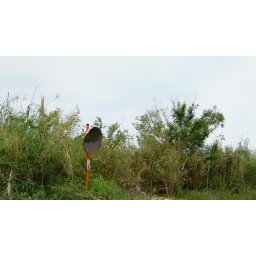
2005.04.17traffic safety mirror for seeing around bends in the road